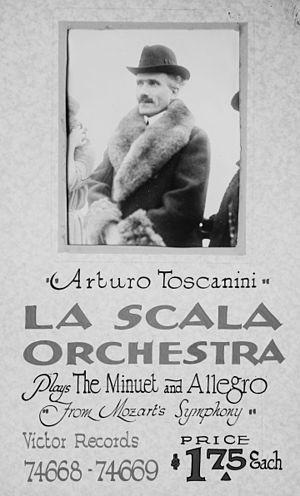
Arturo Toscanini, né à Parme le 25 mars 1867 et mort dans le Bronx à New York le 16 janvier 1957, est un chef d'orchestre italien.